Alfonso Andria

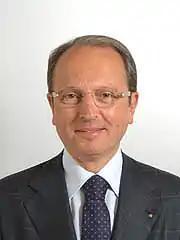
Alfonso Andria

Alfonso Andria (born 27 May 1952 in Salerno) is an Italian politician and Member of the European Parliament for Southern with the Margherita Party, part of the Alliance of Liberals and Democrats for Europe and sits on the European Parliament's Committee on Regional Development.